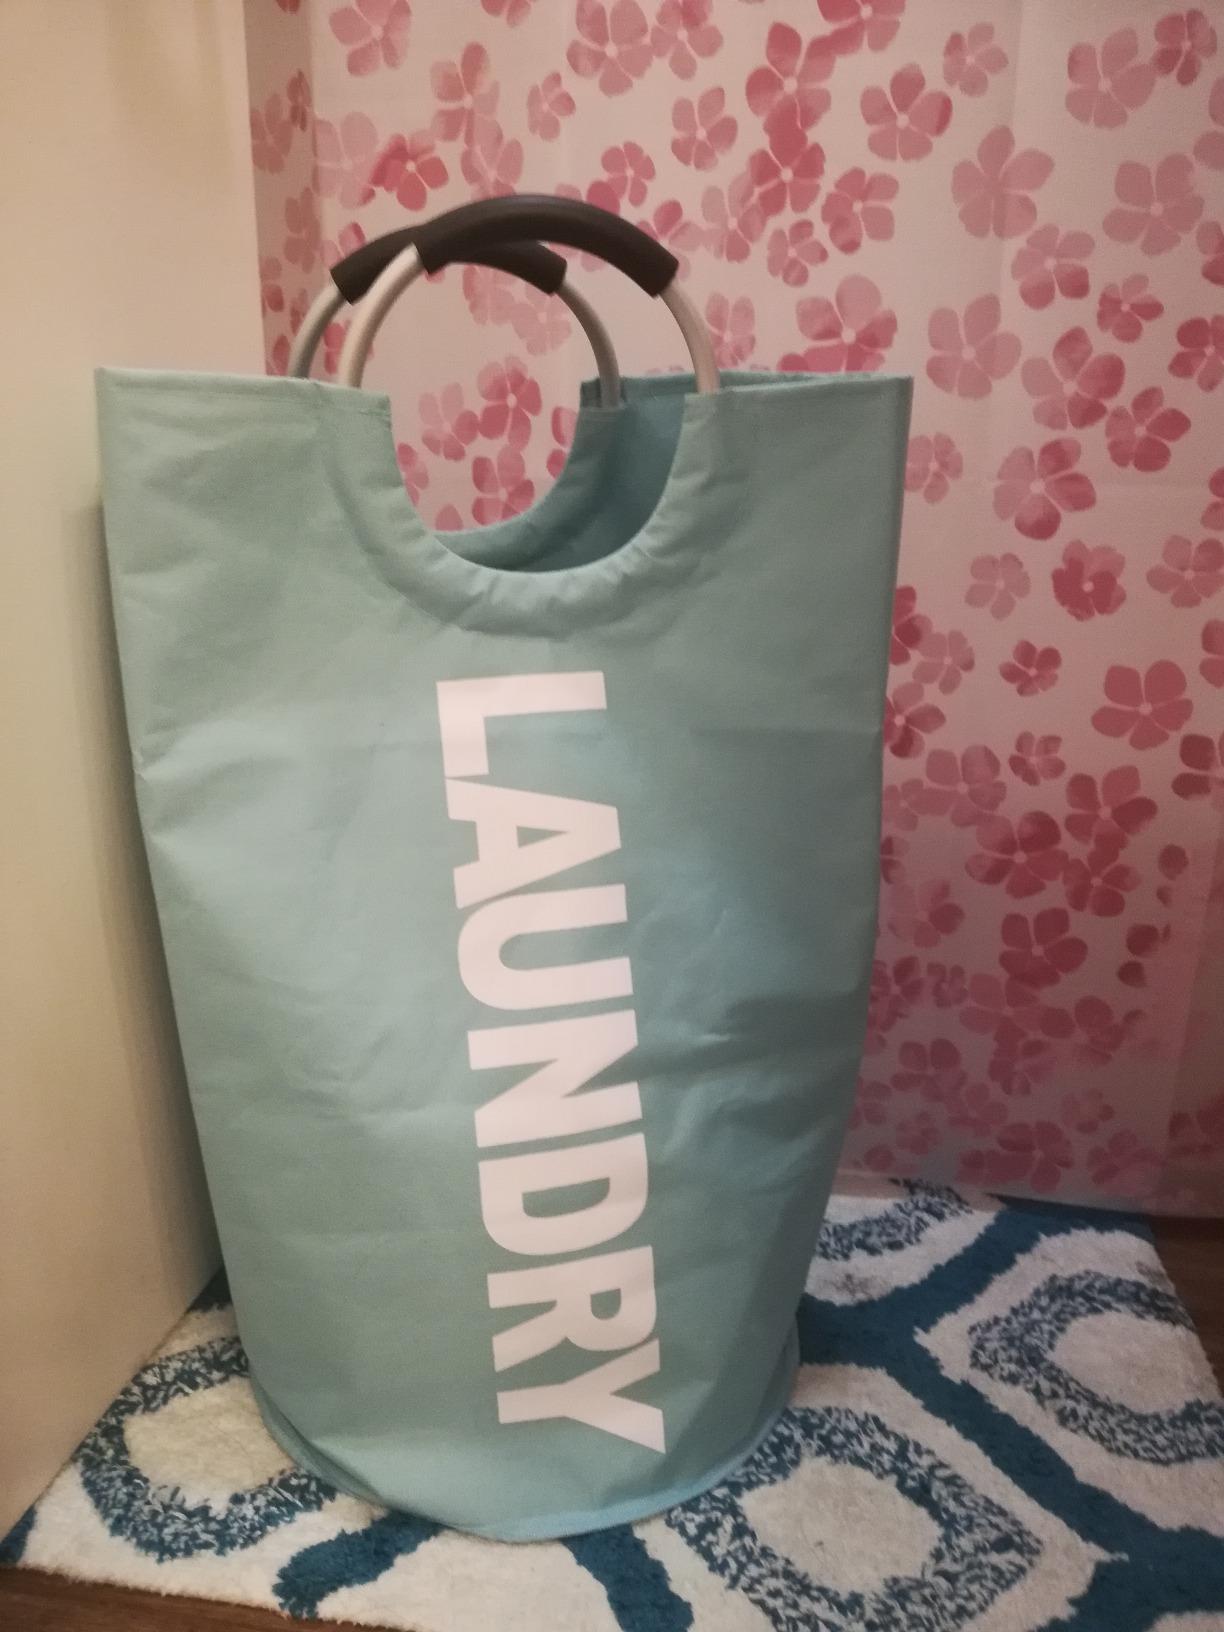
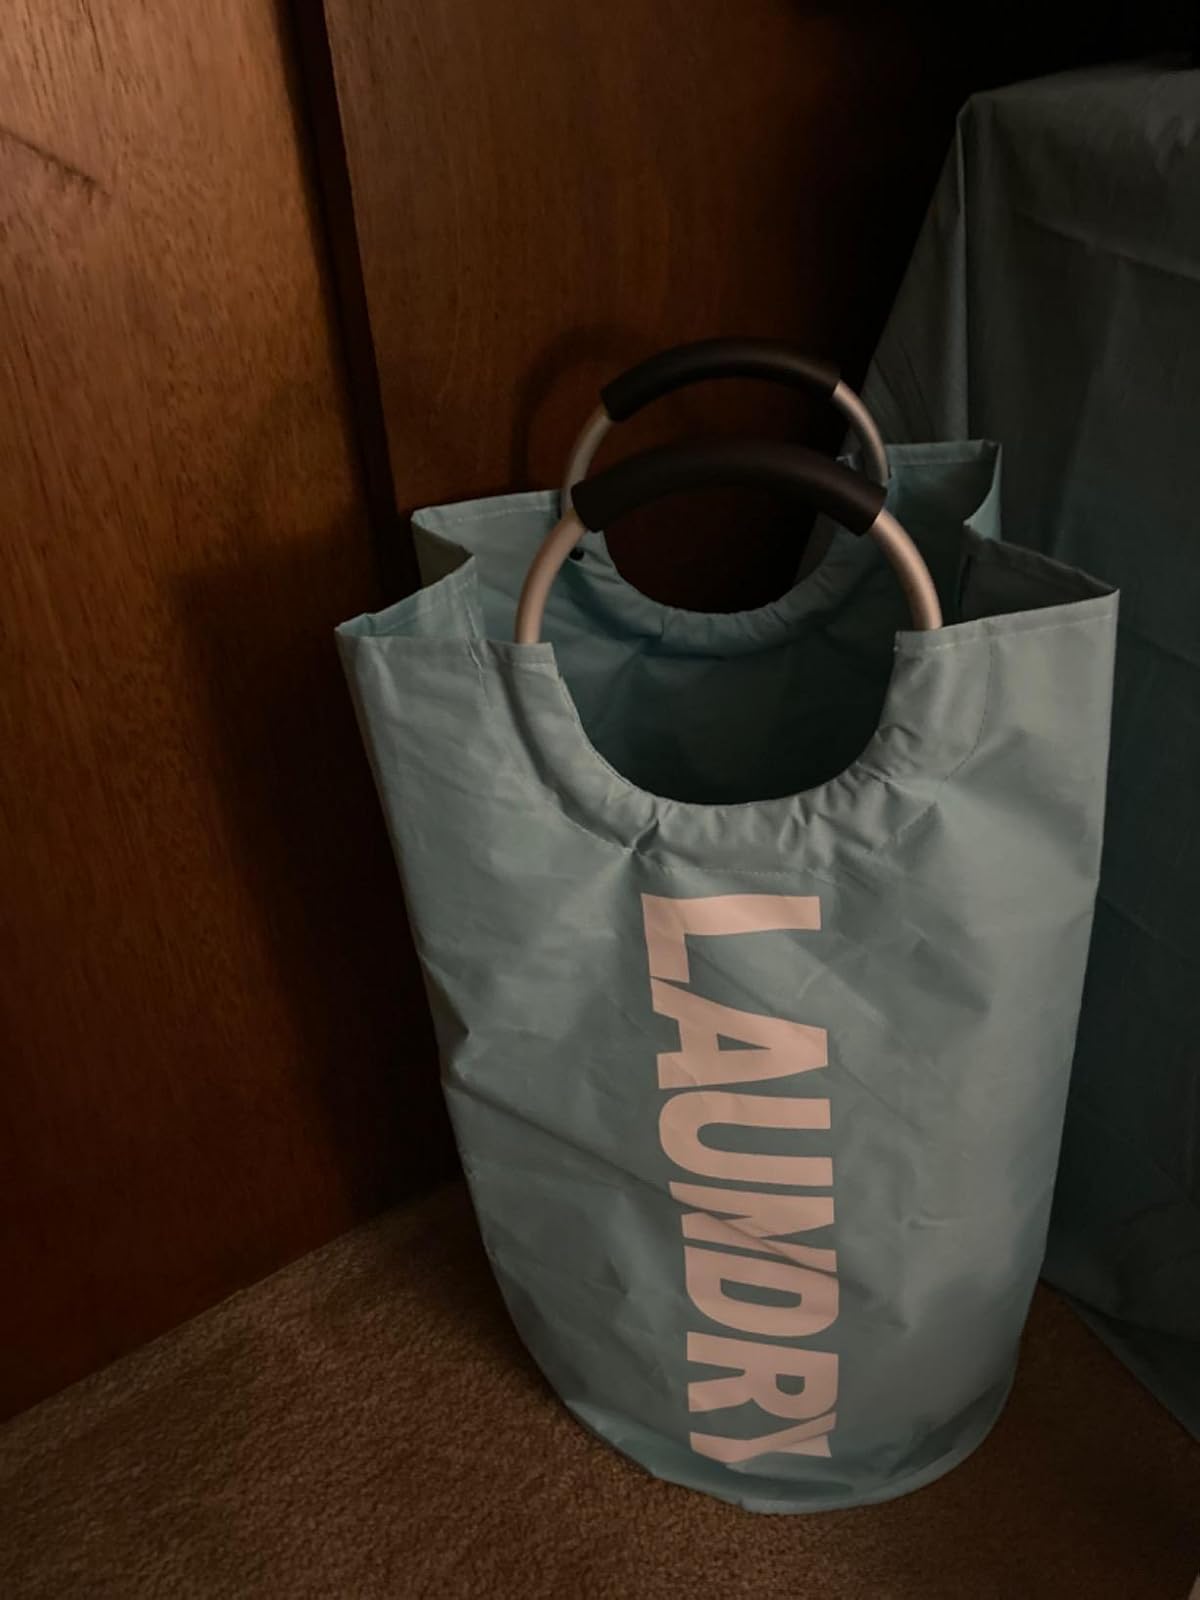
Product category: items_hamper
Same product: yes